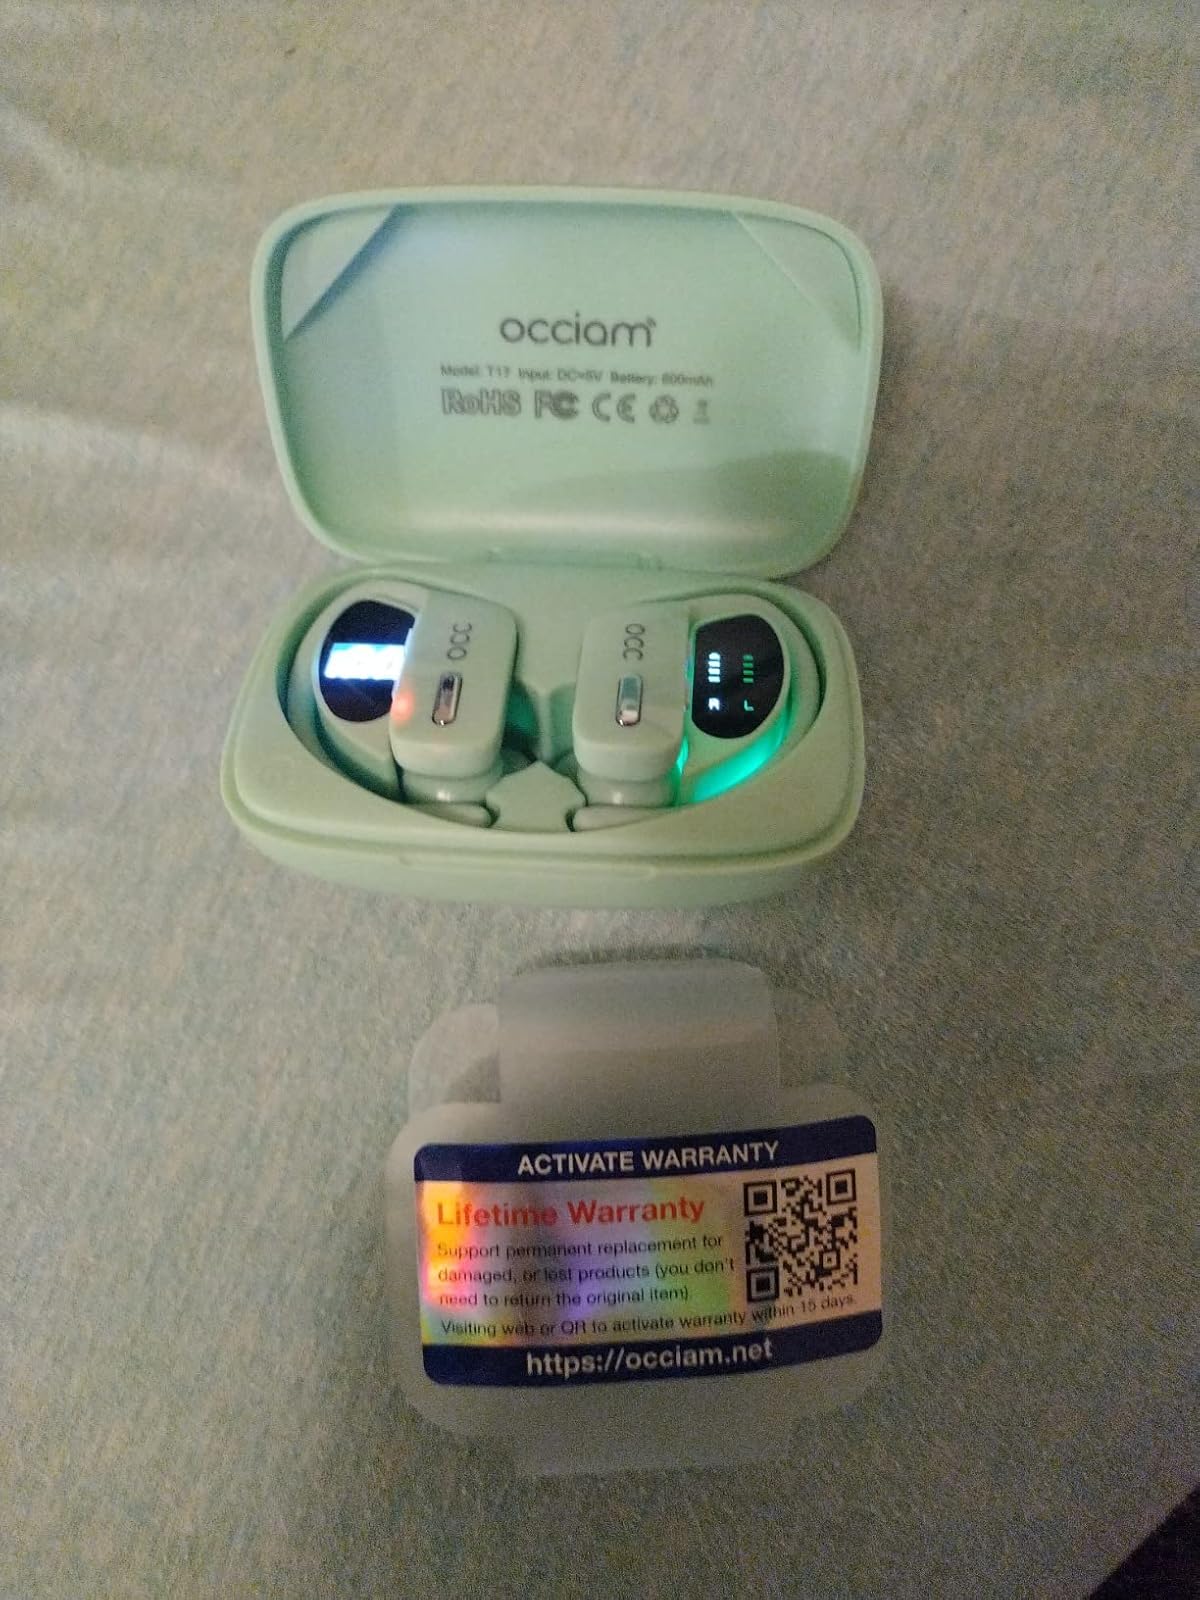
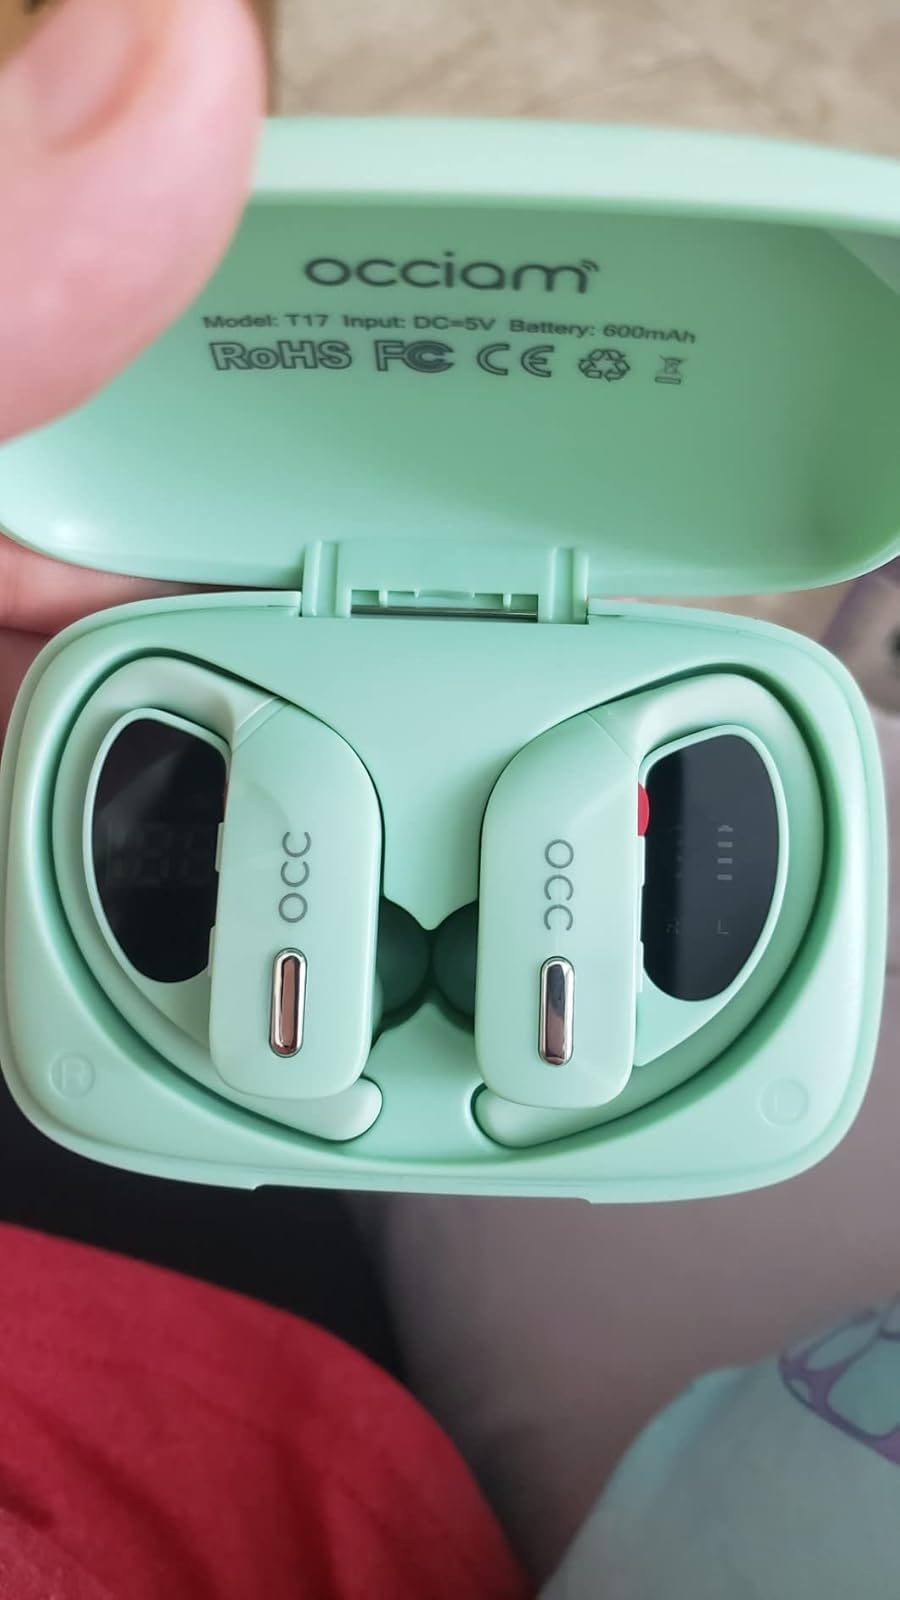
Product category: earbuds
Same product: yes